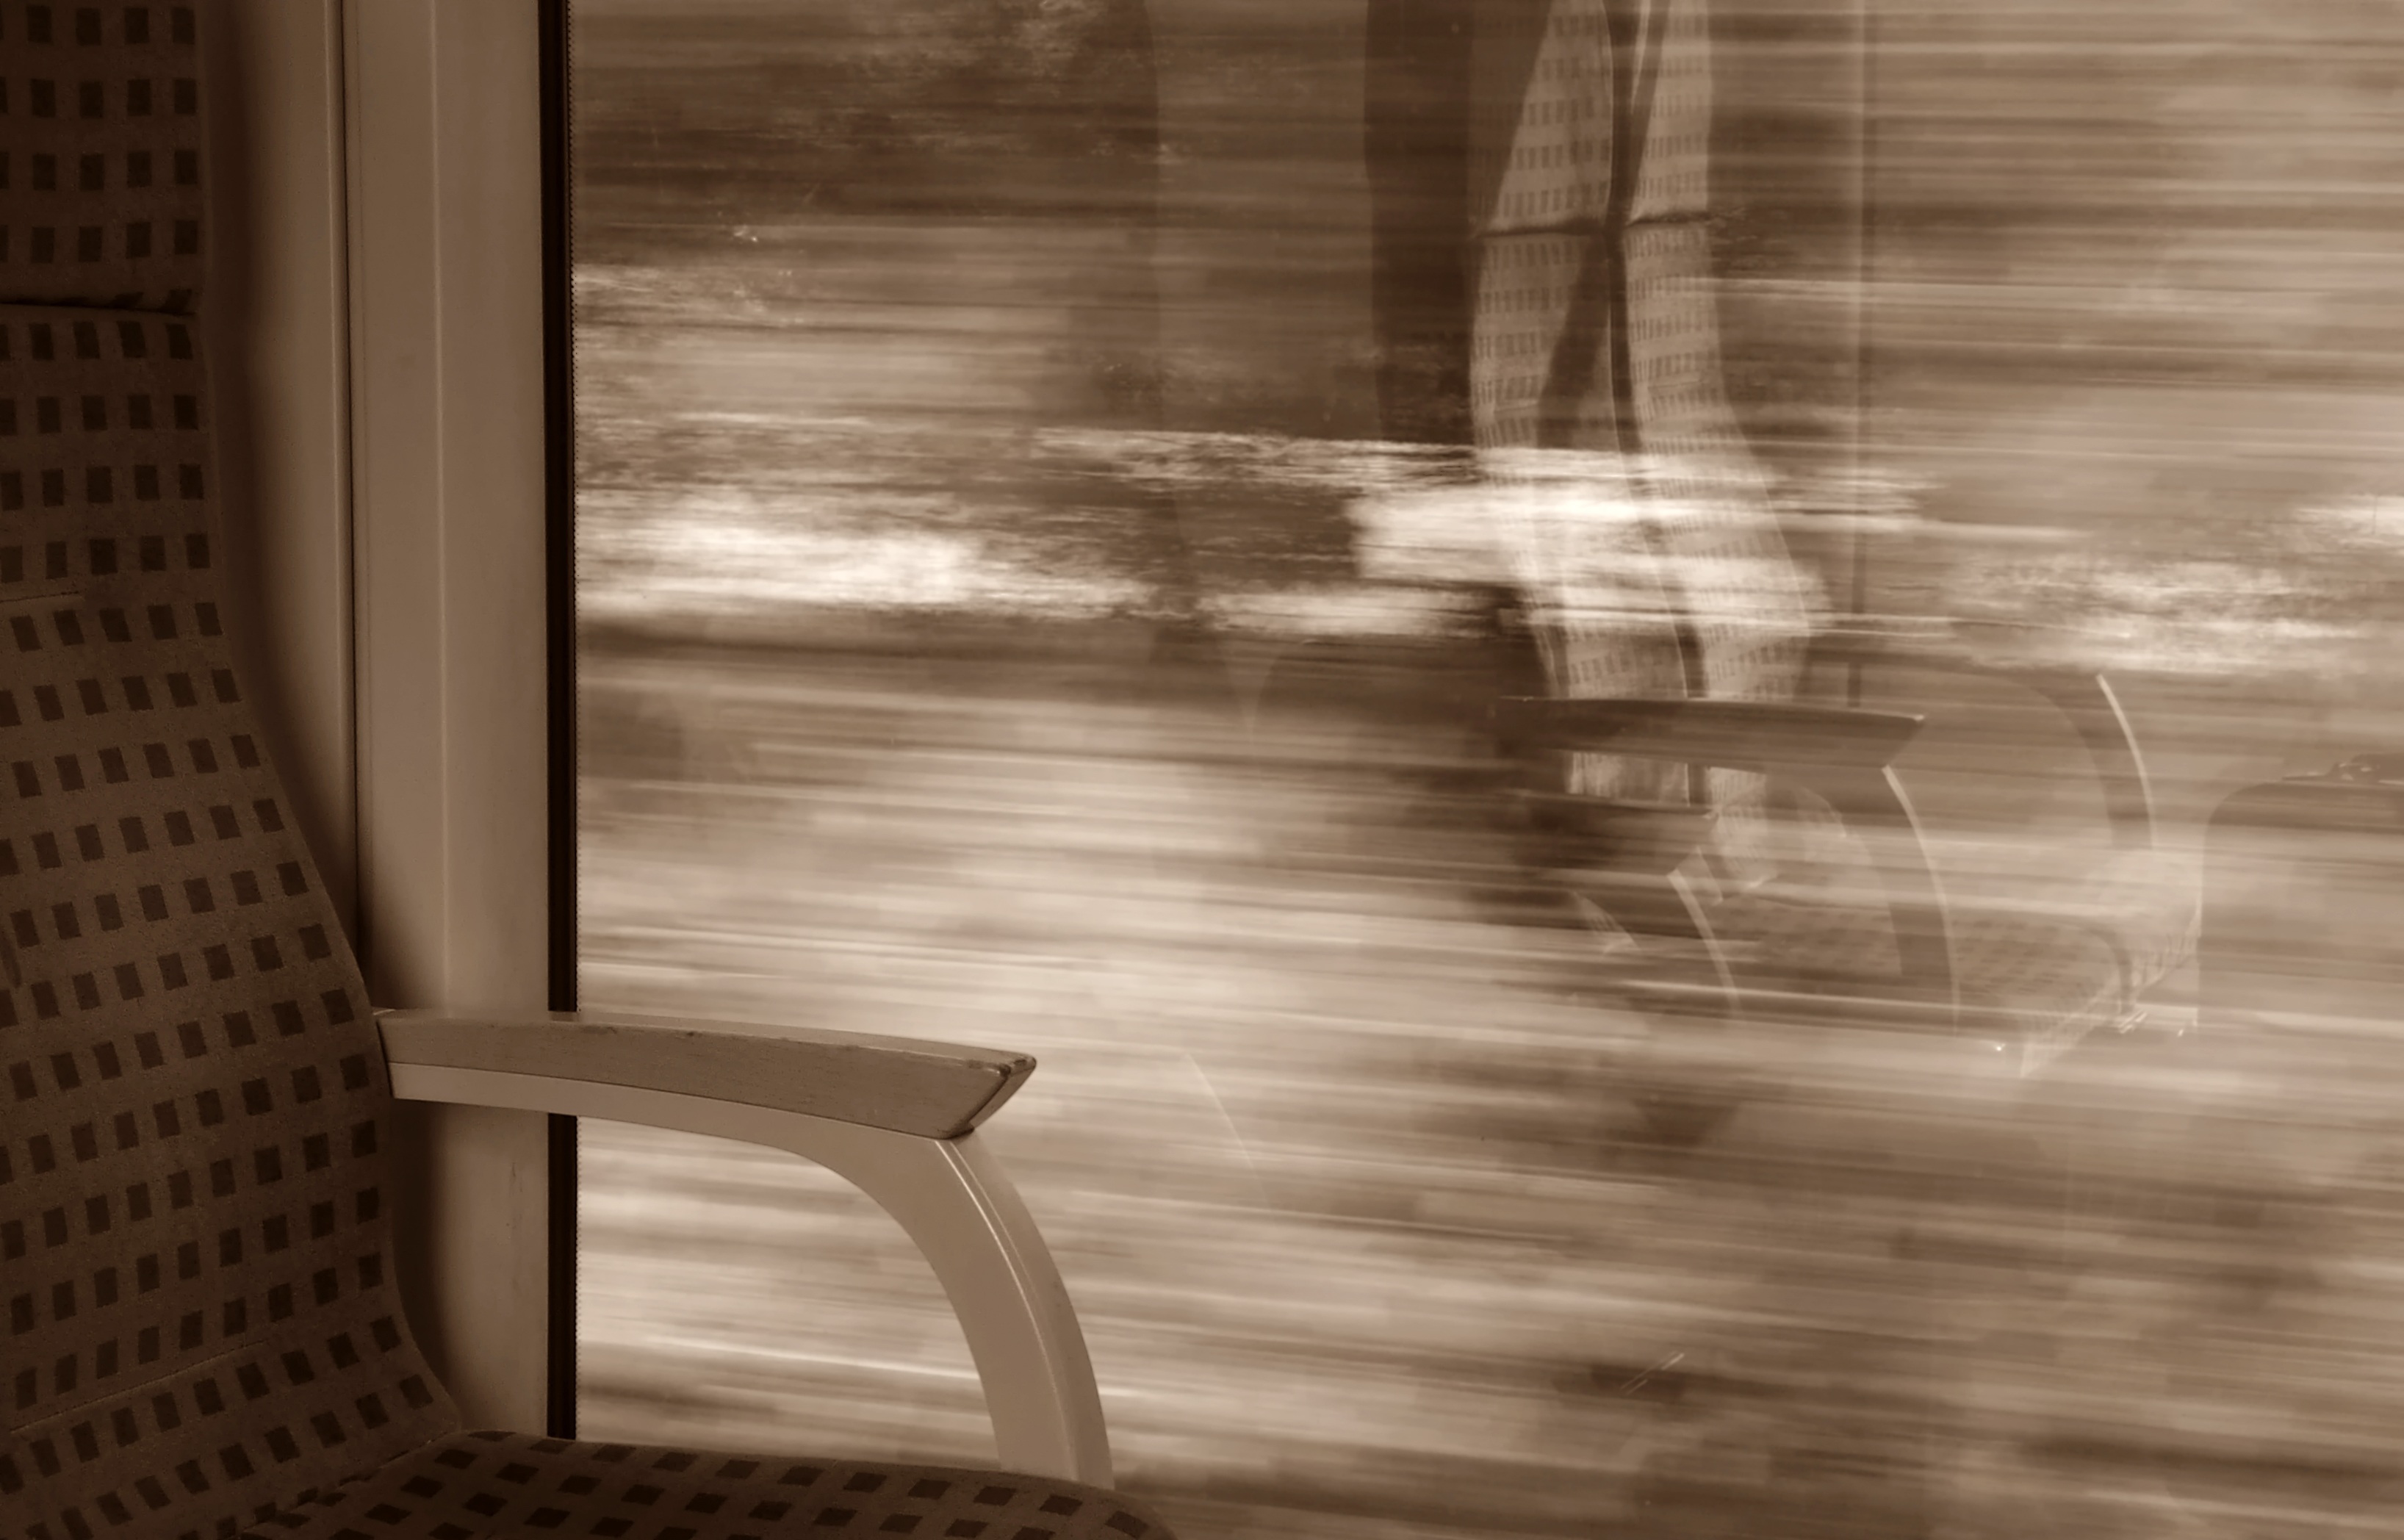
table, nature, light, black and white, wood, technology, white, chair, floor, drive, black, furniture, monochrome, shape, flooring, monochrome photography